Victor Lagye

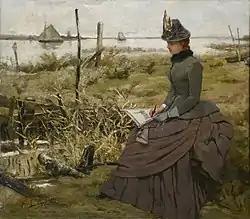
"Draughtswoman at the banks of the Scheldt"

Lagye also painted some portraits of fashionable women such as the "Young woman resting on a park bench" (Hôtel de Ventes Horta Brussels auction of February 2018 lot 213).